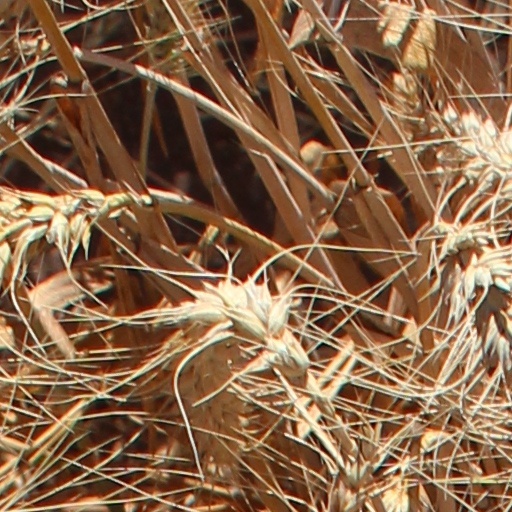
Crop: wheat